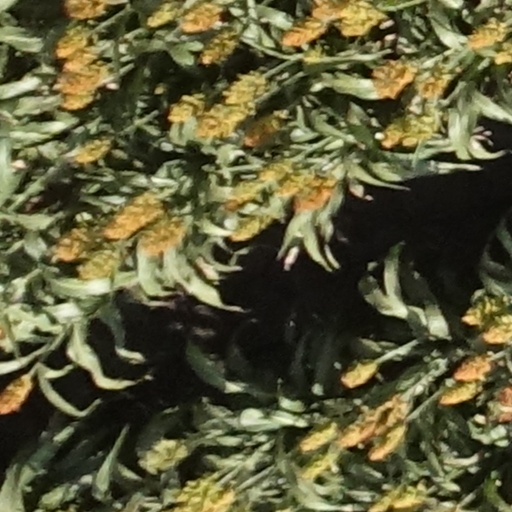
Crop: sorghum